Georges Blanc

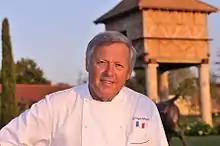

Georges Blanc (born 2 January 1943 in Bourg-en-Bresse in the department of Ain) is a French chef and restaurateur, with two Michelin stars and four toques from the guide Gault et Millau.